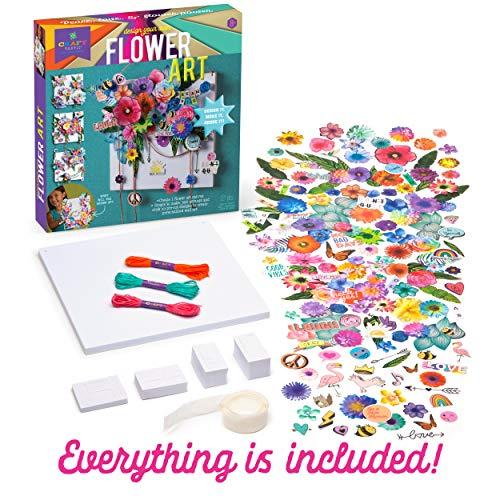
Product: Craft-tastic - Design Your Own Flower Art Canvas - Craft Kit - Arrange Paper Flowers & Pre-Cut Designs to Create Personalized Art
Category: Toys & Games | Arts & Crafts | Craft Kits
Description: COMPLETE ARTS and CRAFTS SET: The Craft-tastic Design Your Own Flower Art Set includes 227 pieces, including pre-cut paper flowers and cute extras to personalize your piece of art.
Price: $20.40
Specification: ProductDimensions:10x2x10inches|ItemWeight:9.6ounces|ShippingWeight:9.6ounces(Viewshippingratesandpolicies)|ASIN:B083B2LBL7|Manufacturerrecommendedage:8-16years